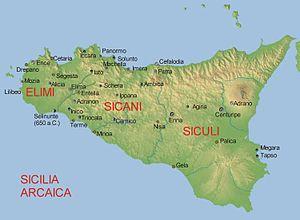
L'histoire de la Sicile a été influencée par de nombreux groupes ethniques. Elle a vu la Sicile parfois contrôlée par des puissances extérieures, romaine, vandale, ostrogothe, byzantine et islamique, mais connaître aussi de longues périodes d'indépendance, comme sous les Sicéliotes d'origine grecque et plus tard comme l'émirat autonome puis Royaume de Sicile. Le Royaume a été fondé en 1130 par Roger II, appartenant à la famille Siculo-Normane de Hauteville. Pendant cette période, la Sicile était prospère et politiquement puissante, devenant l'un des États les plus riches de toute l'Europe.En raison de la succession dynastique, le Royaume passa alors aux mains des Hohenstaufen. À la fin du XIIIᵉ siècle, avec la guerre des vêpres siciliennes entre les couronnes d'Anjou et d'Aragon, l'île passa à cette dernière. Au cours des siècles suivants, le Royaume s'est uni personnellement avec les couronnes espagnoles et bourbonnes, préservant toutefois une substantielle indépendance jusqu'en 1816.